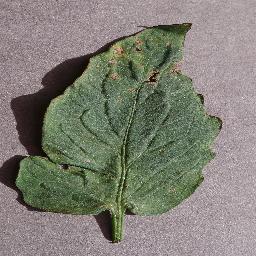
Label: Tomato___Target_Spot